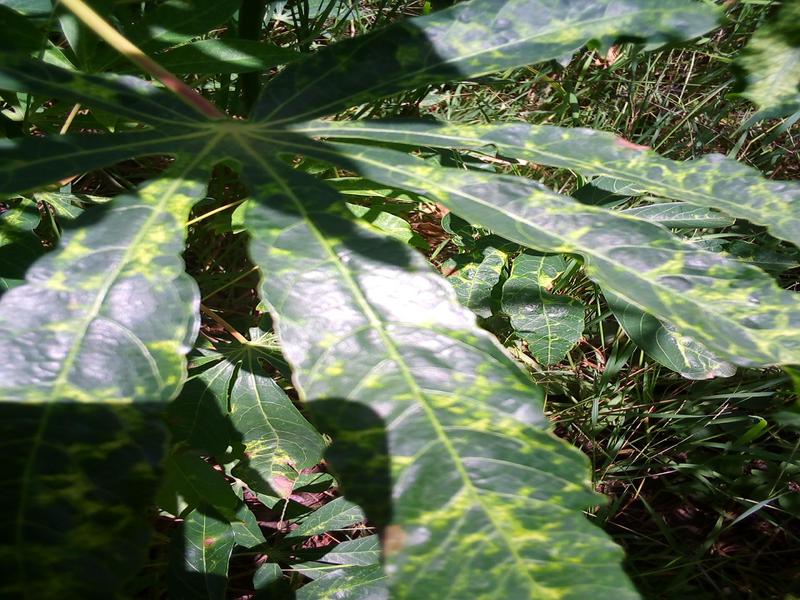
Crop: cassava
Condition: mosaic_disease